Victor Henri Hutinel

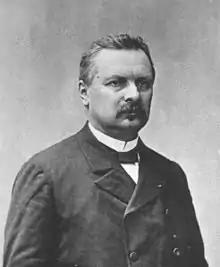
Victor Henri Hutinel

Victor Henri Hutinel (15 April 1849 – 21 March 1933) was a French physician who was a native of Châtillon-sur-Seine, Côte-d'Or. He specialized in pediatric medicine and childhood diseases.